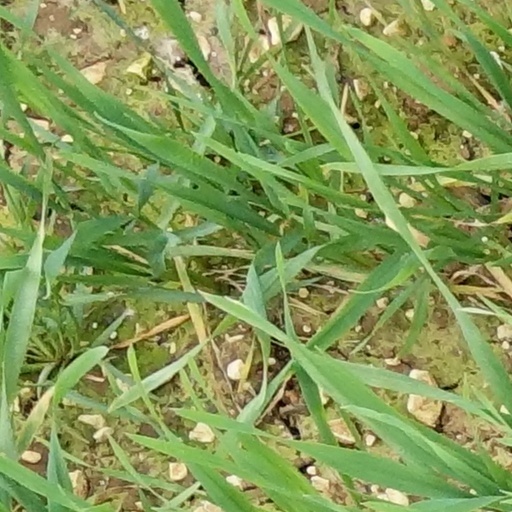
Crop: wheat